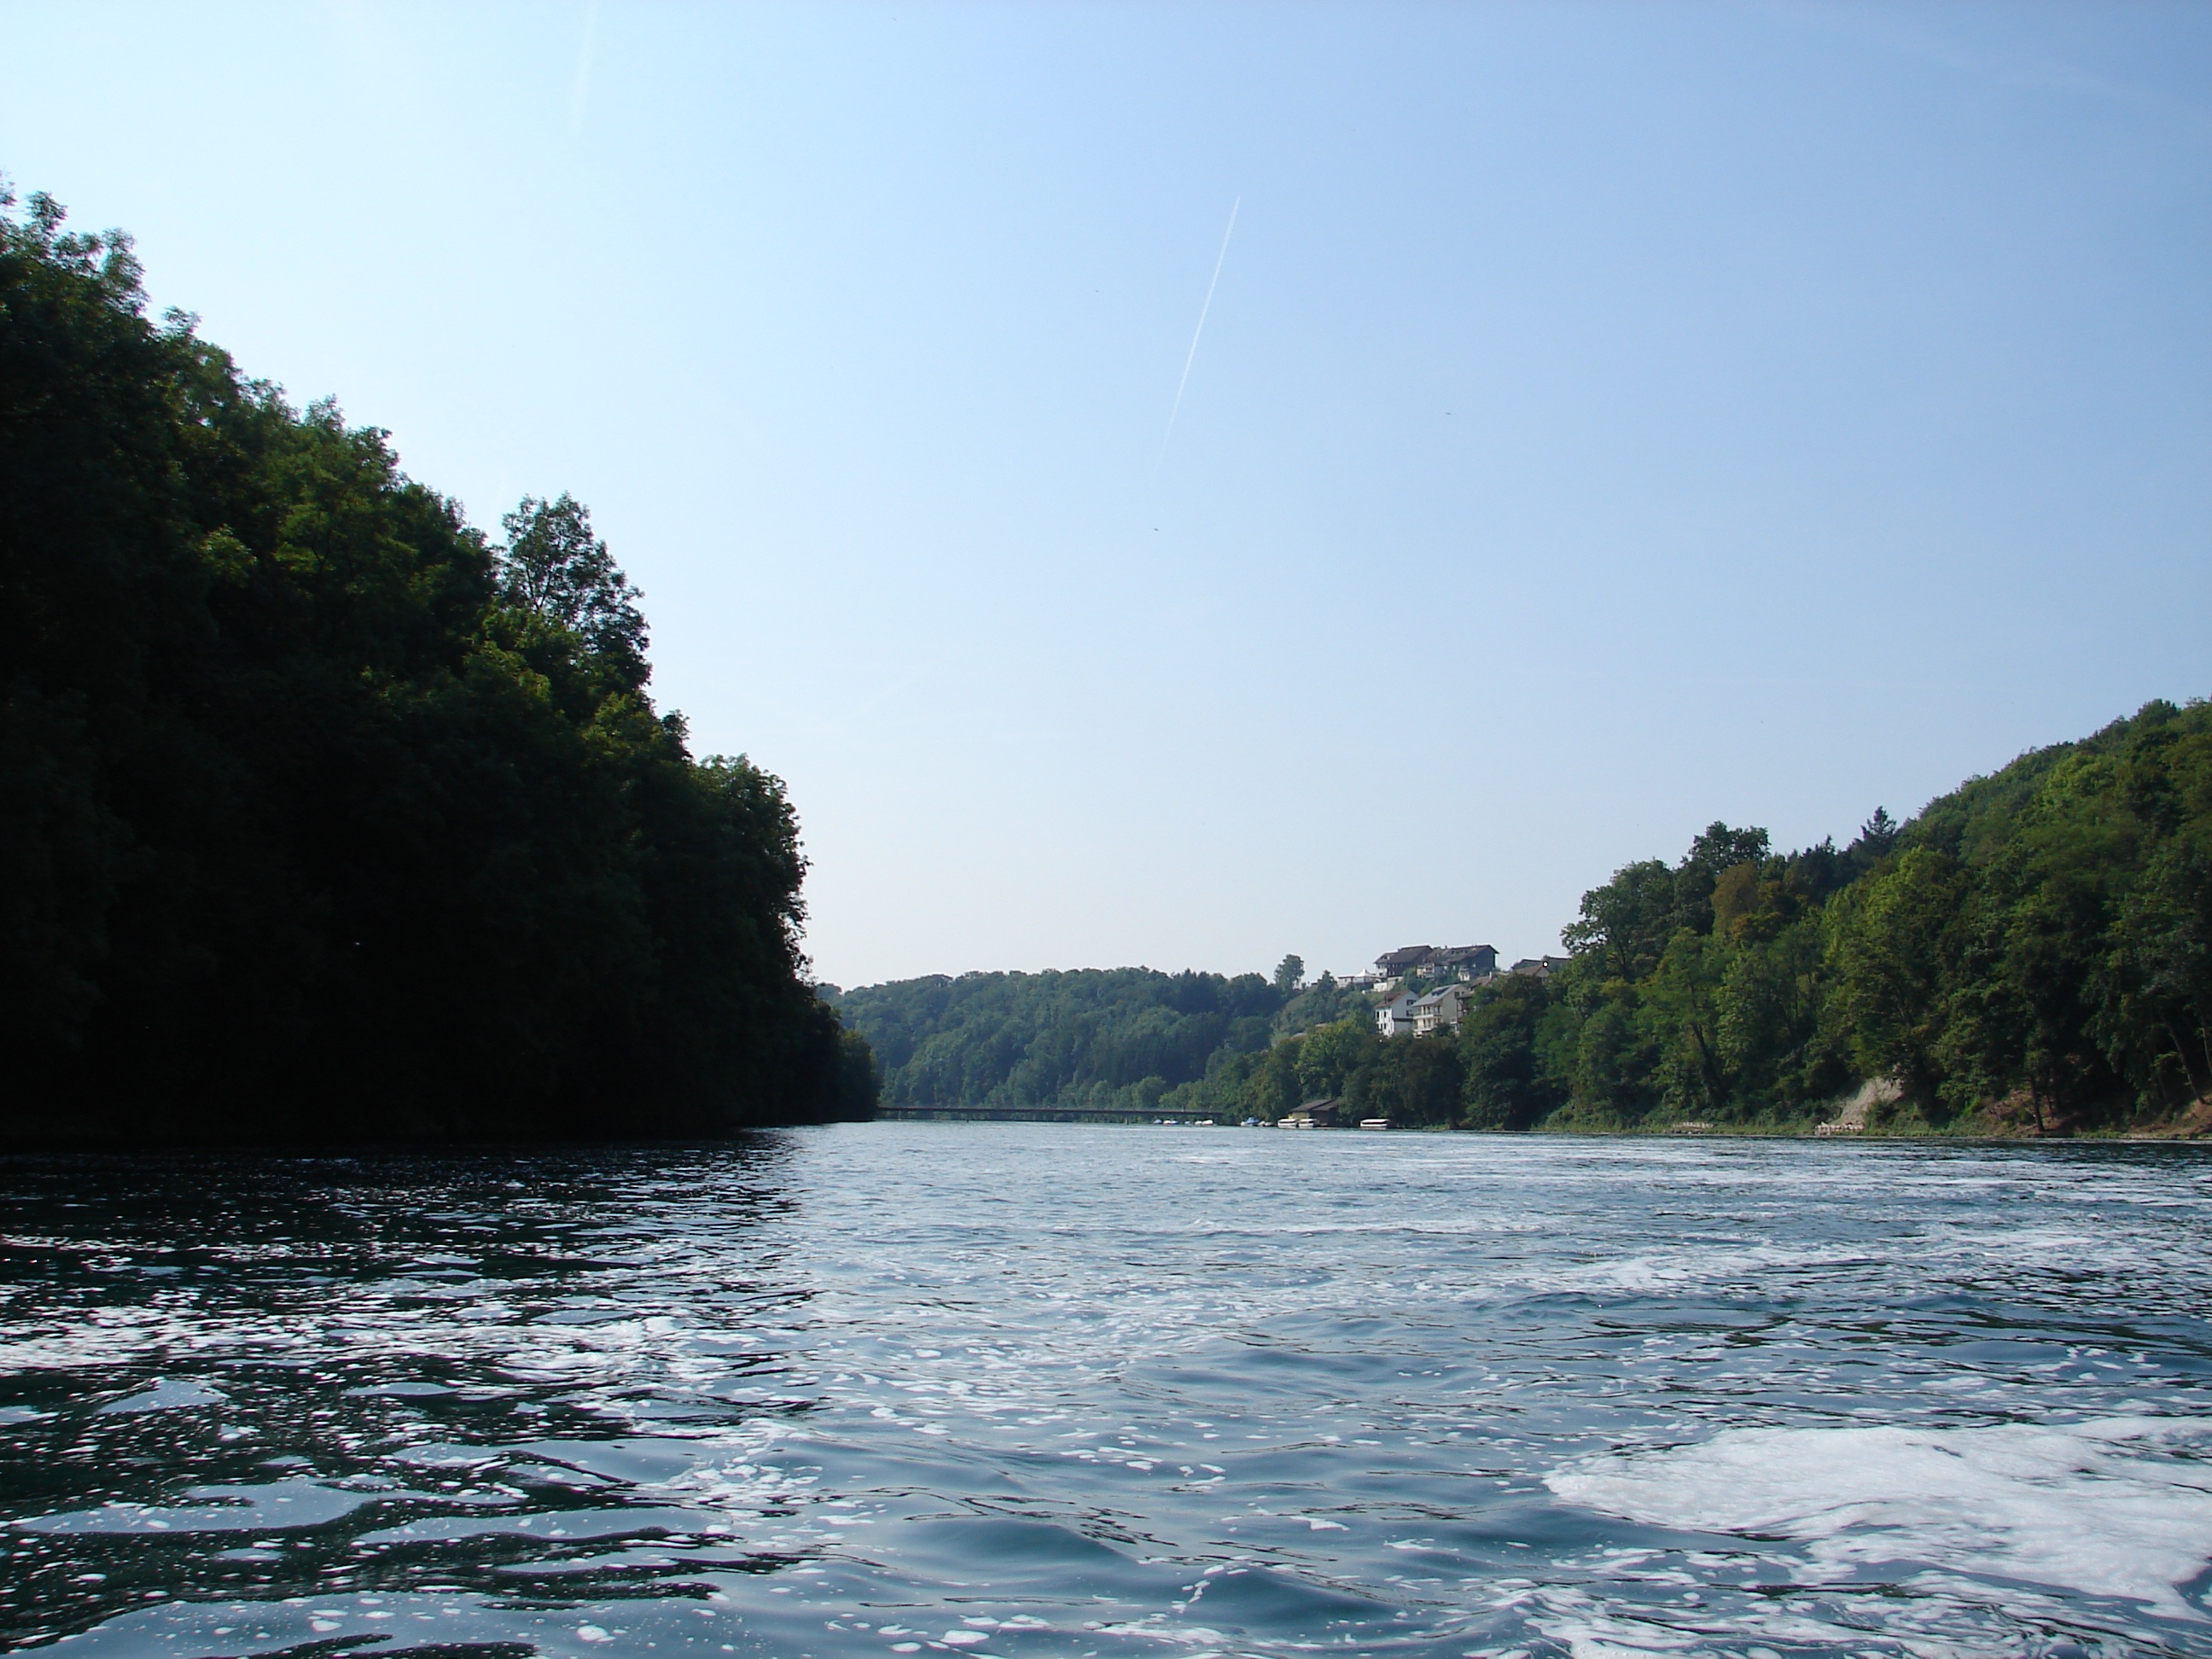
landscape, sea, water, nature, boat, shore, lake, river, summer, europe, flow, vehicle, bay, rapid, reservoir, body of water, outdoors, boating, swiss, switzerland, loch, pleasant, landform